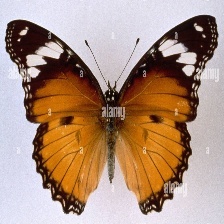
Species: DANAID EGGFLY
Butterfly family (ImageNet category): monarch